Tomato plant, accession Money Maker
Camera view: bottom (45 deg); turntable rotation: 300 degrees
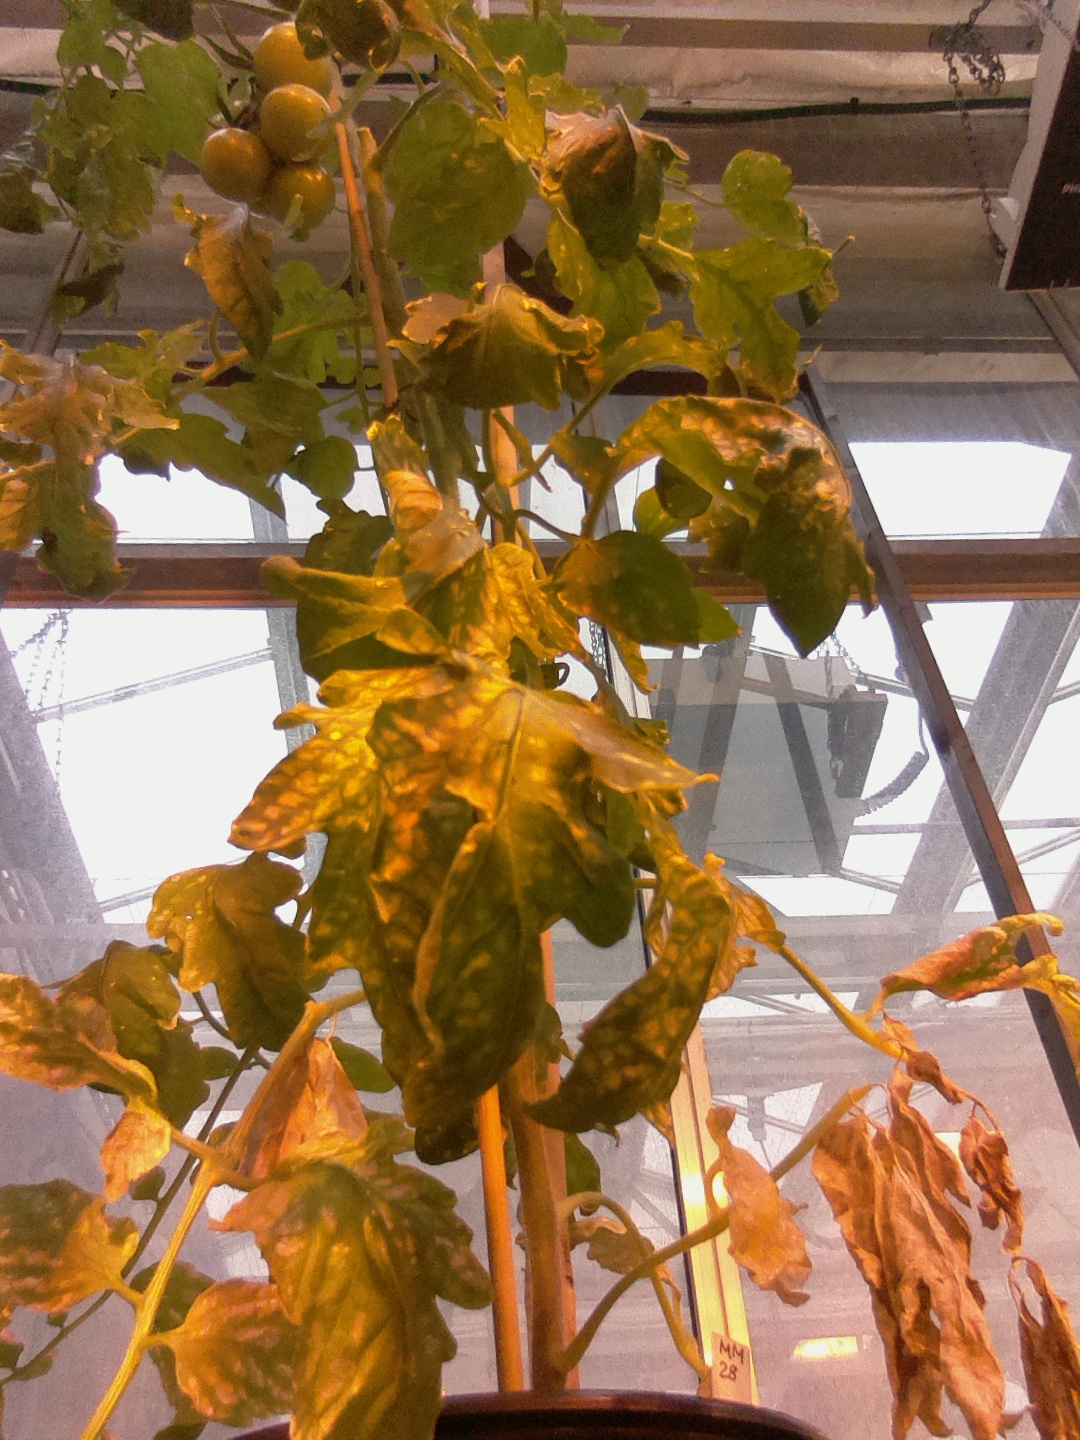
BBCH growth stage 76: 60%-70% of final fruit size